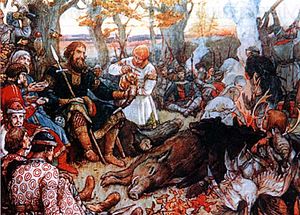
Vladimir Monomakh
Monomakh hviler efter jagt (maleri af Viktor Vasnetsov, c. 1900).
Vladimir 2. Monomakh var en berømt Velikij Knjaz af Kijevriget.